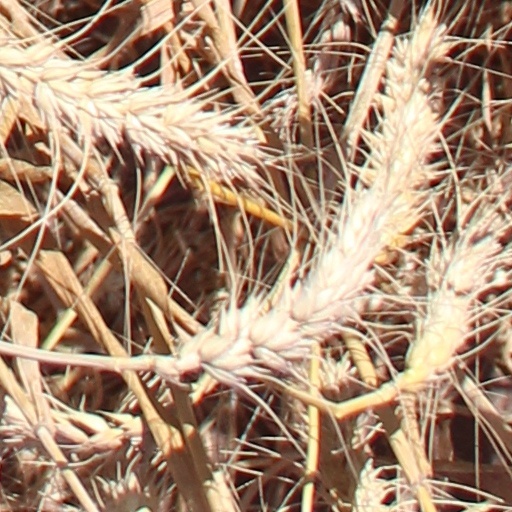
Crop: wheat